Char Dham, Nepal

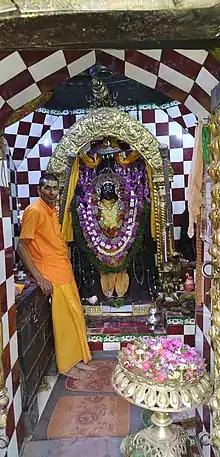
Rishikeshdham Temple

Pashupat Kshetra is situated on the bank of holy Bagmati River in Kathmandu, the capital of Nepal. The Pashupatinath temple is the famous and sacred temple that serves the seat of pashupatinath.